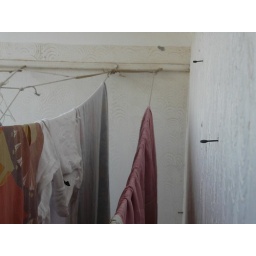
Flechettes stuck in the wall of a house